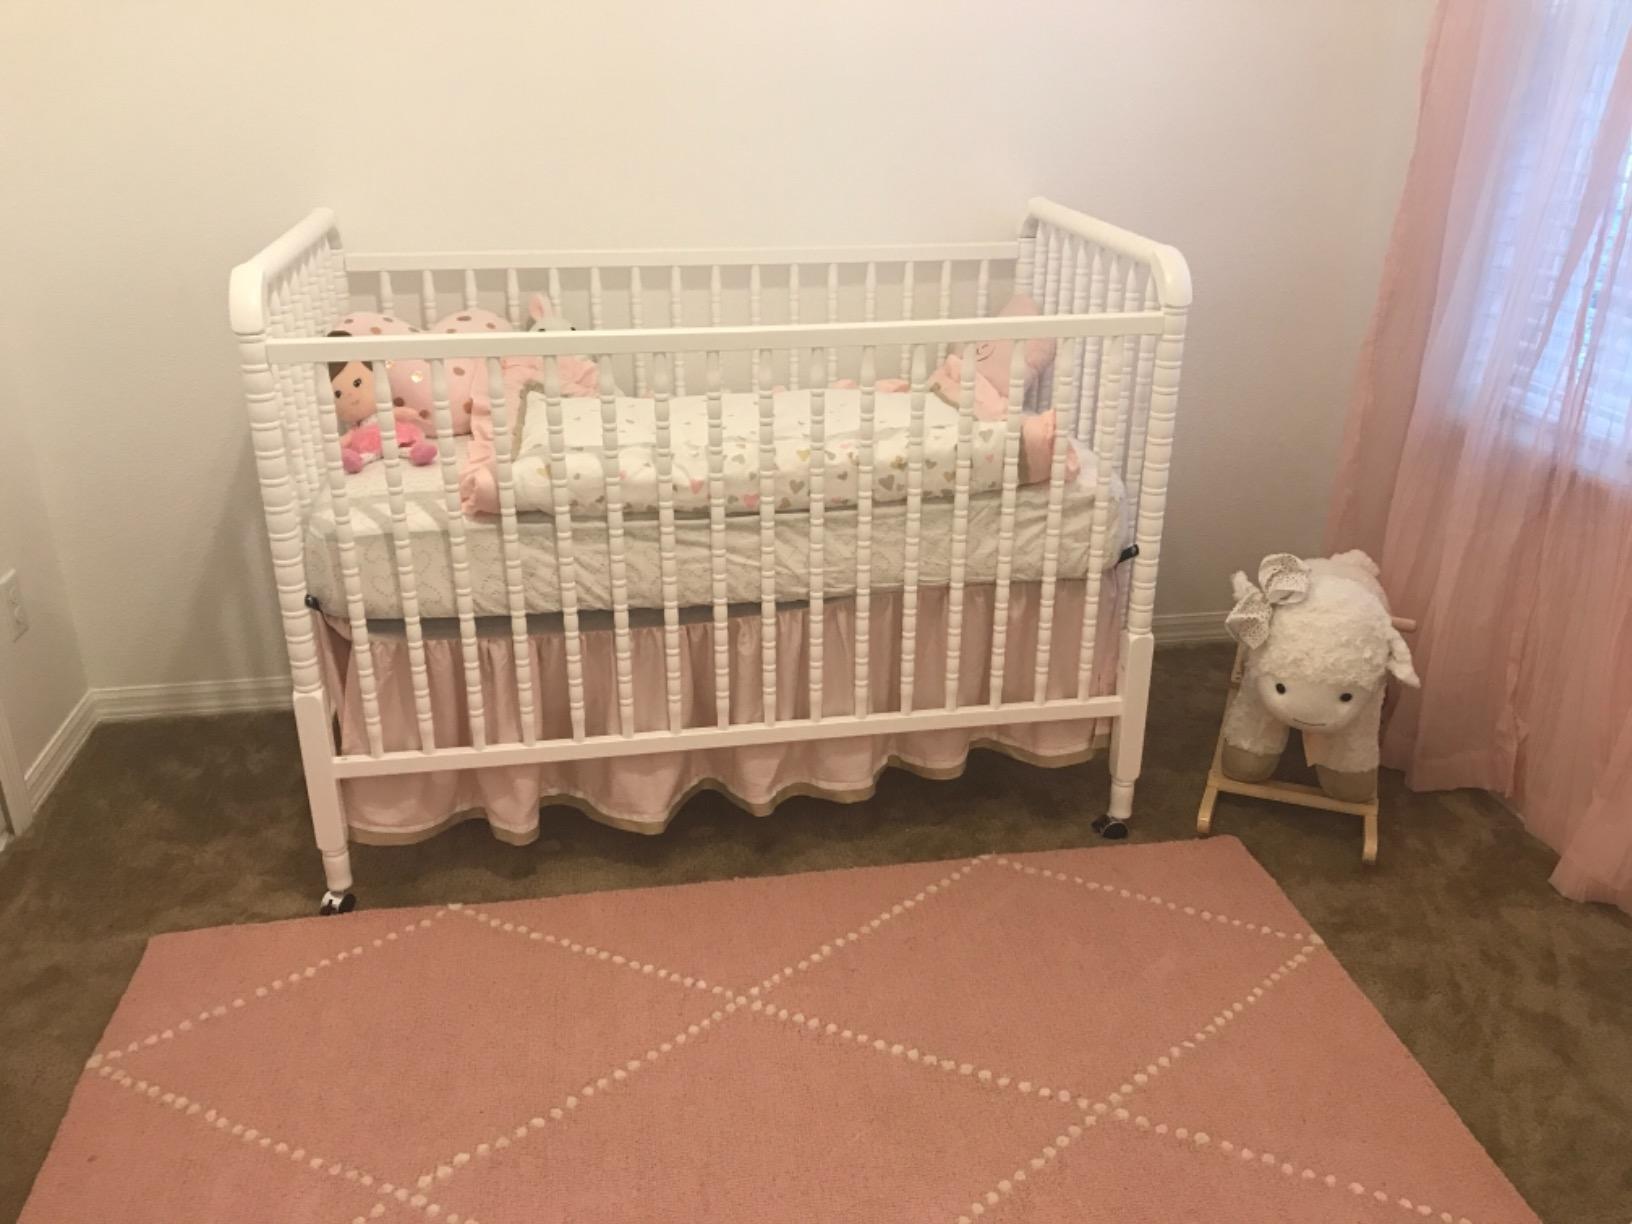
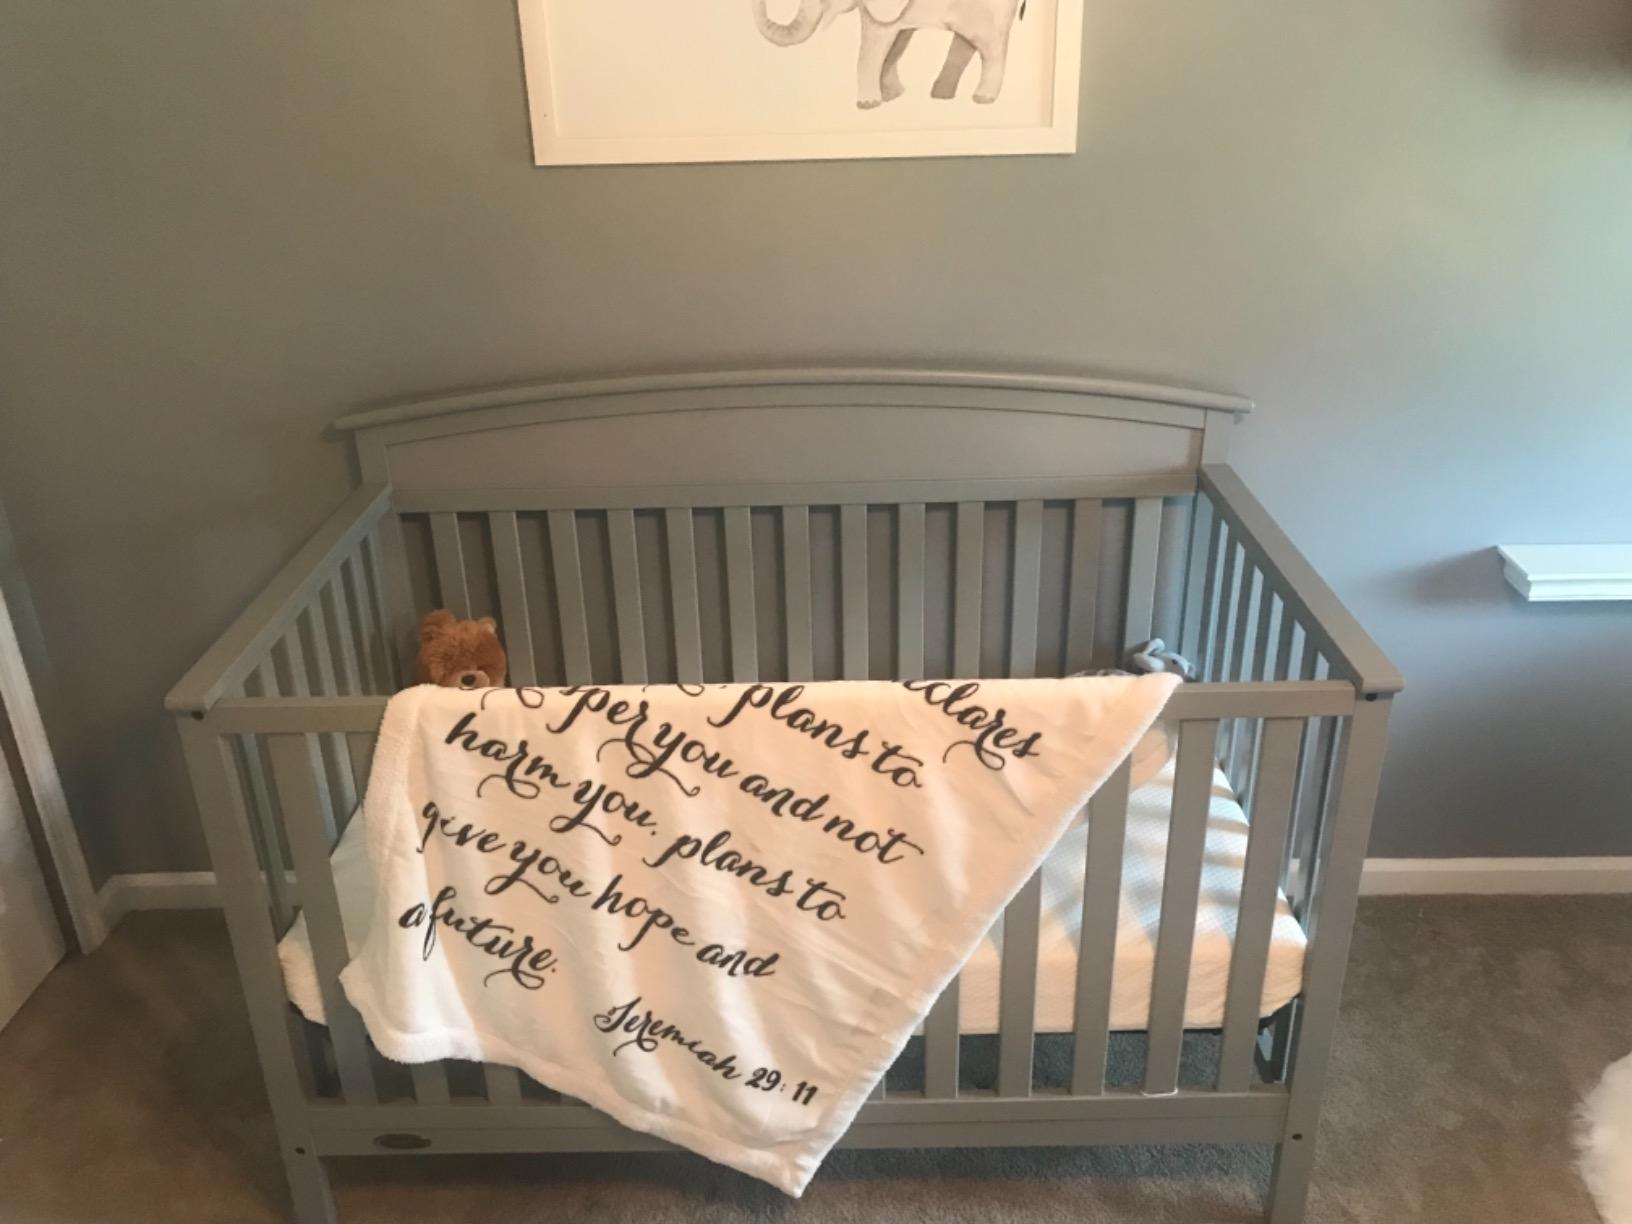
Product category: products_crib
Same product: no